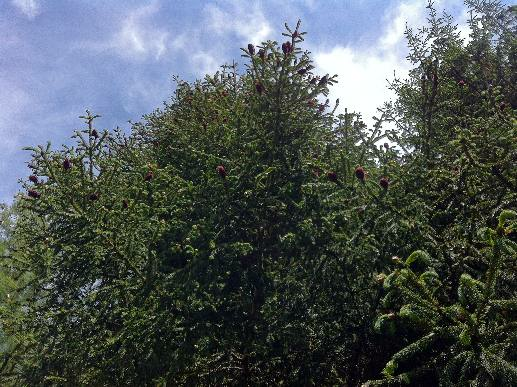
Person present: No